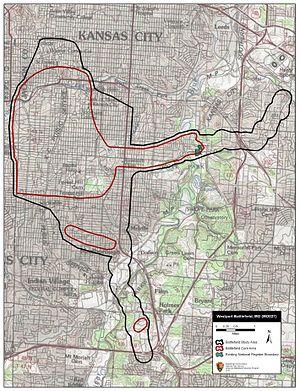
La bataille de Westport, parfois appelée le « Gettysburg de l'Ouest », s'est déroulée le 23 octobre 1864, dans l'actuelle Kansas City, au Missouri, au cours de la guerre de Sécession. Les forces de l'Union sous le commandement du major général Samuel R. Curtis, obtiennent une victoire décisive sur une force en infériorité numérique confédérée commandée par le major général Sterling Price. Cet engagement est le point d'orgue de l'expédition de Price dans le Missouri, forçant son armée à la retraite. La bataille termine la dernière offensive confédérée à l'ouest du fleuve Mississippi, et pendant le reste de la guerre, l'armée des États-Unis conserve un contrôle solide sur la plupart du Missouri. Cette bataille est l'un des plus importants livré à l'ouest du fleuve Mississippi, avec plus de 30 000 hommes engagés.